Zephyranthes citrina

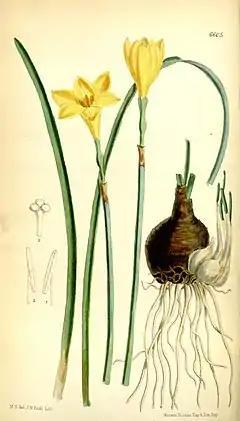

It contains Lycorine, Lycorenine, Galanthine, Haemanthamine, Oxomaritidine, Maritidine, Hemanthamine, Haemanthidine, Vittatine, Galanthine, Narcissidine.